Hypericum annulatum

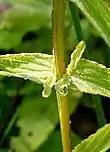
Stem detail

The species' stems are a color between green and reddish. They are of a terete shape, that being roughly cylindrical. The distance between the leaves on the stem is always shorter than the leaves themselves. There may or may not be glands on the stems; if there are only a few glands, they will be spread sparsely along lines, while is there are many glands they will be densely dotted or streaked.